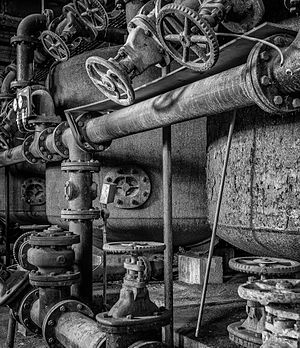
Victoria Baths
De gamle ventiler til vandforsyningen
Victoria Baths er en fredet bygning i kvarteret Chorlton-upon-Medlock i Manchester i det nordvestlige England.